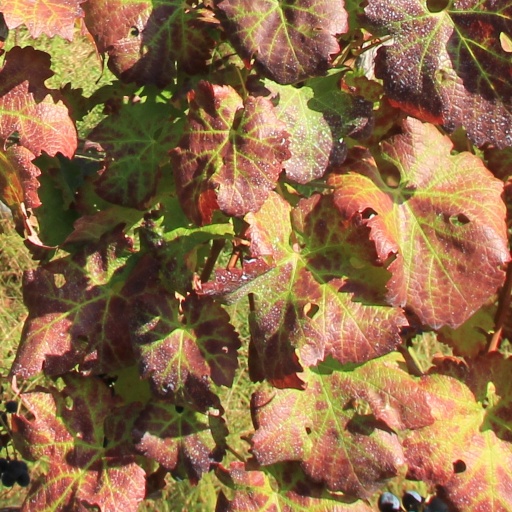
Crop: grape